STANAG magazine

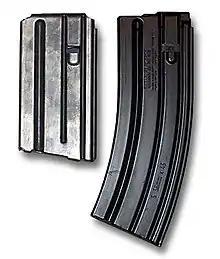
Two STANAG-compliant magazines: A 20-round Colt-manufactured magazine, and a 30-round Heckler & Koch "High Reliability" magazine.

A STANAG magazine or NATO magazine is a type of detachable firearm magazine proposed by NATO in October 1980. Shortly after NATO's acceptance of the 5.56×45mm NATO rifle cartridge, Draft Standardization Agreement (STANAG) 4179 was proposed in order to allow NATO members to easily share rifle ammunition and magazines down to the individual soldier level. The U.S. M16 rifle's magazine proportions were proposed for standardization. Many NATO members, but not all, subsequently developed or purchased rifles with the ability to accept this type of magazine. However, the standard was never ratified and remains a "Draft STANAG".